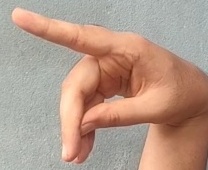
ASL sign: P